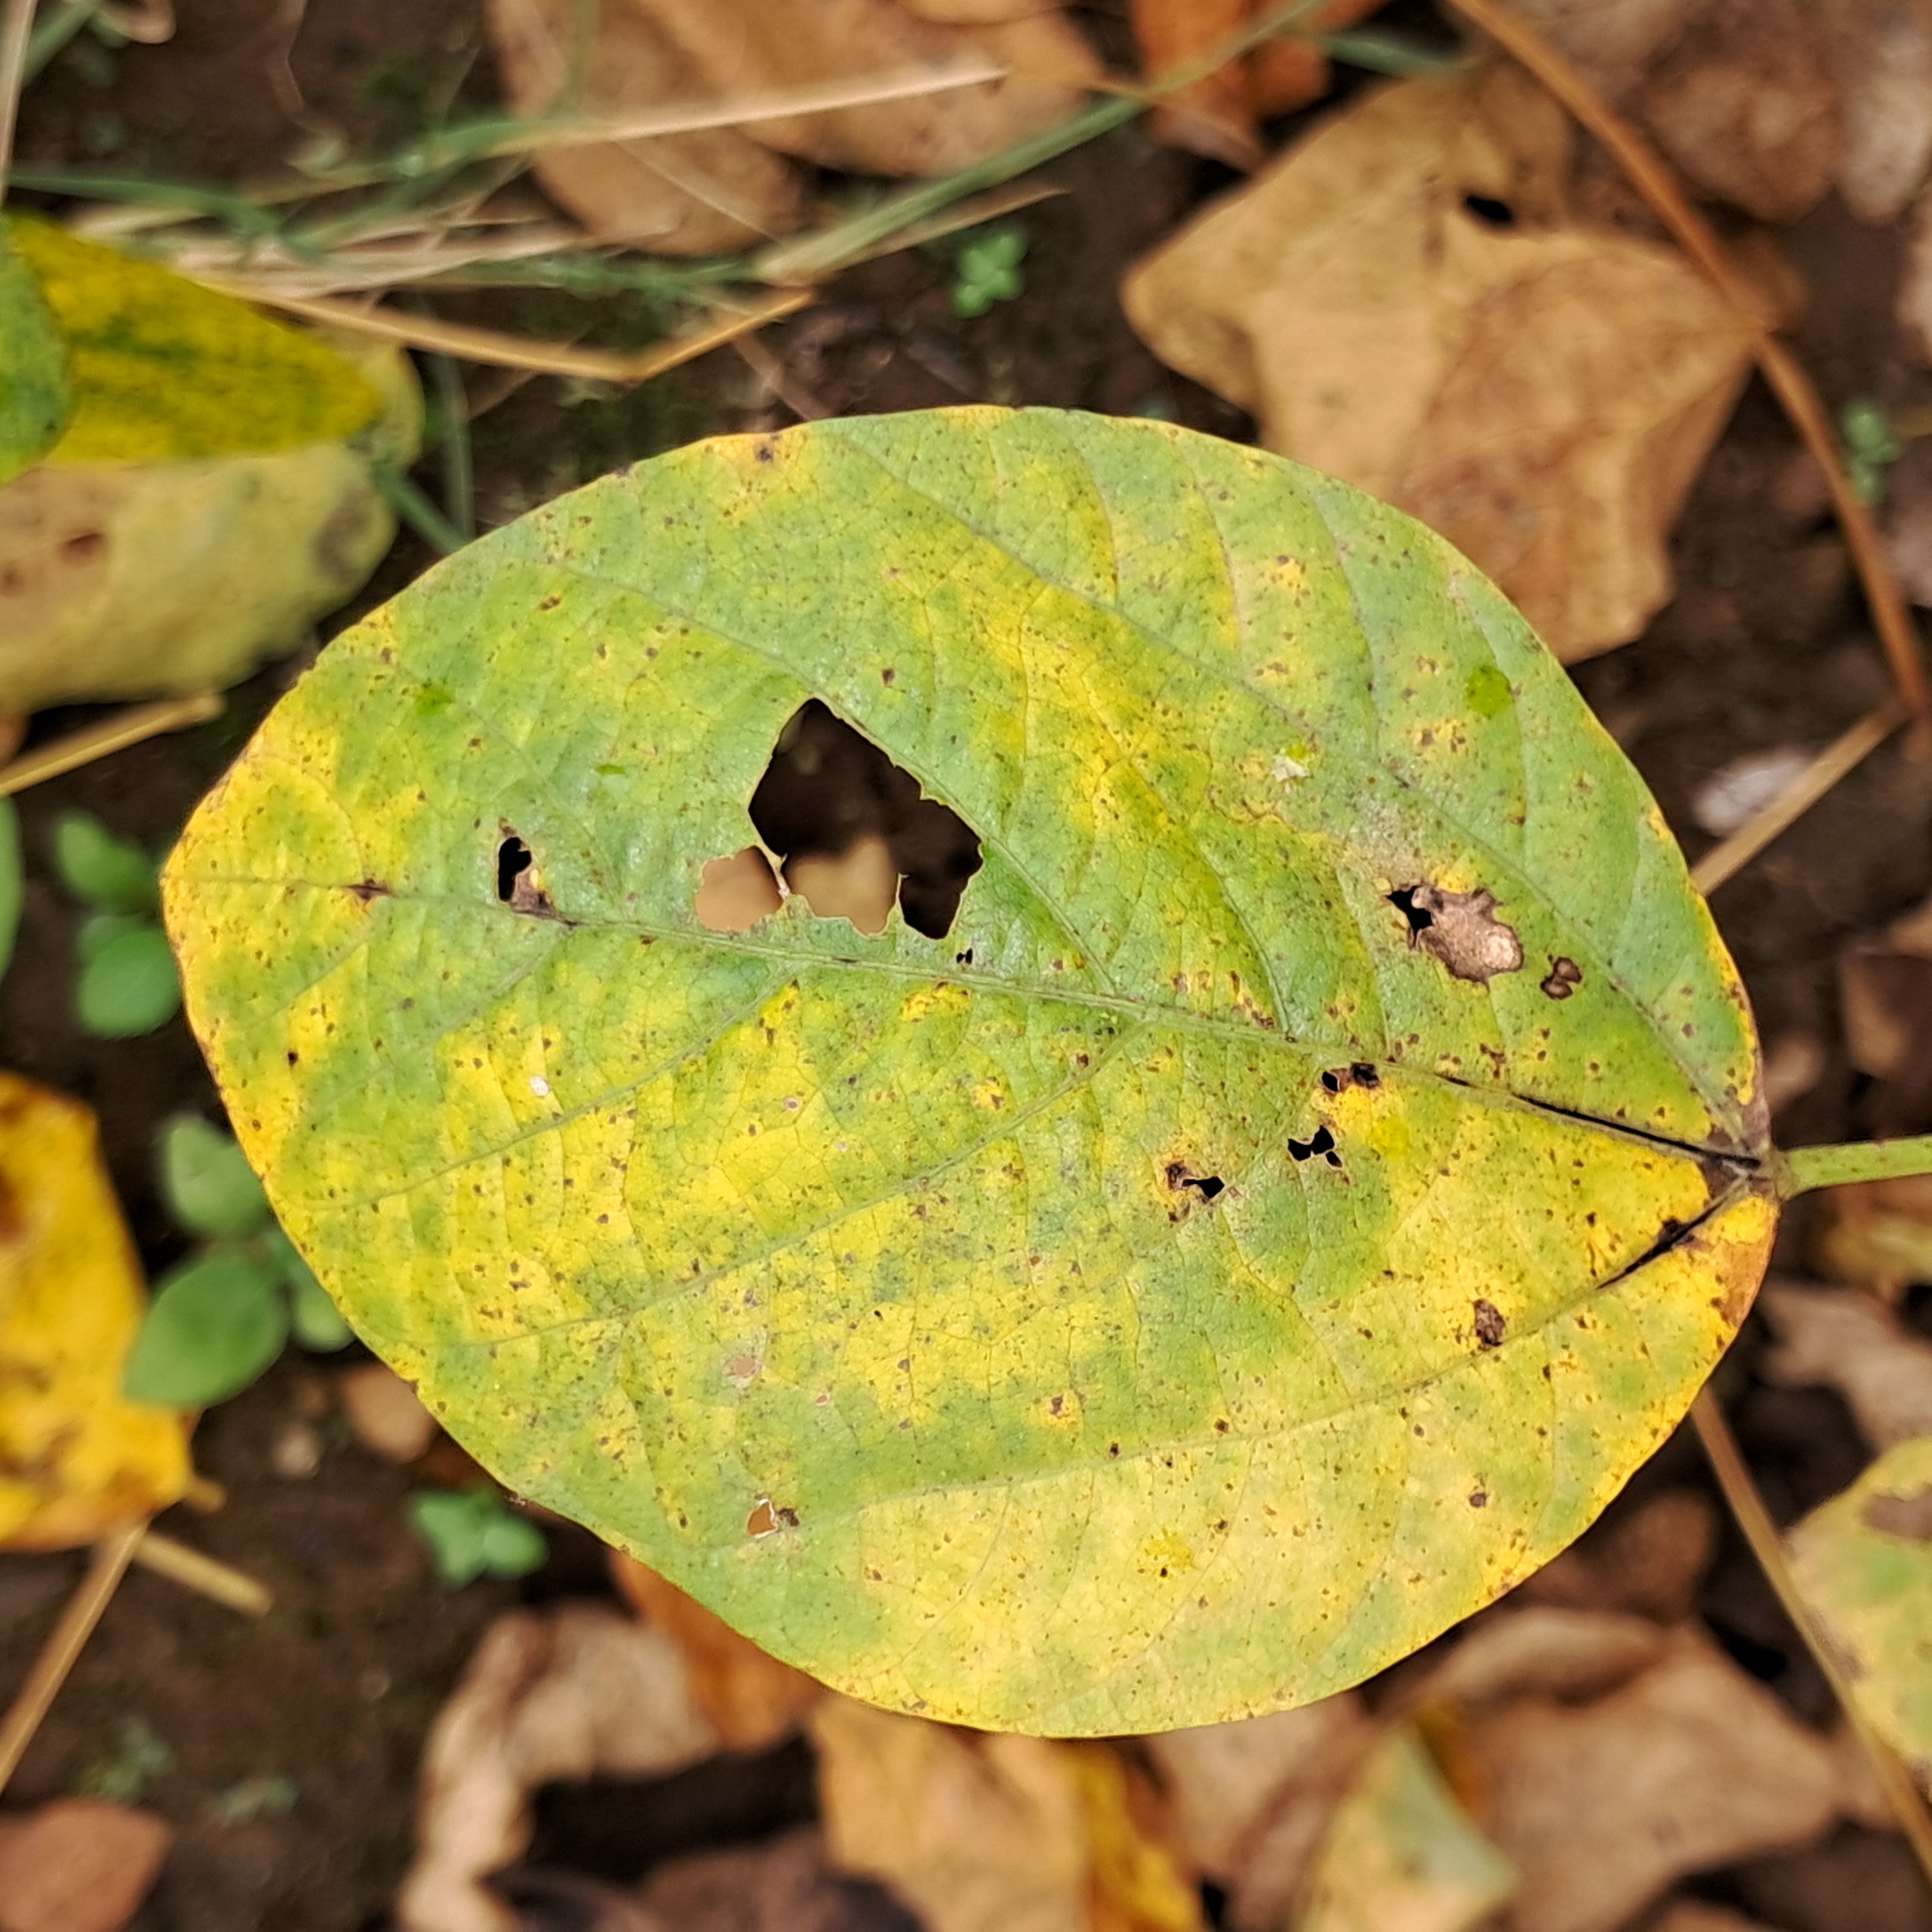
Label: Rust